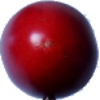
Label: tamarillo